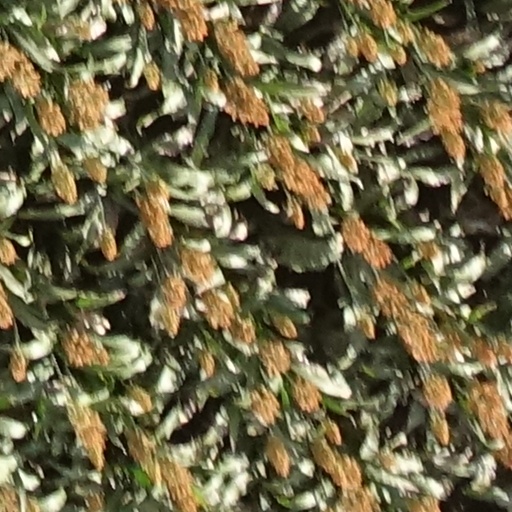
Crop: sorghum